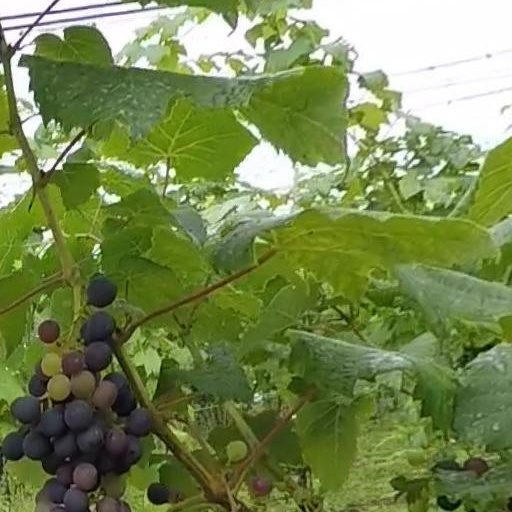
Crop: grape